Fucus distichus

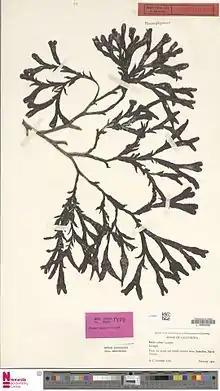
"Fucus distichus L. subsp. edentatus (Bach.Pyl.) Powell", isotype herbarium specimen, 1910

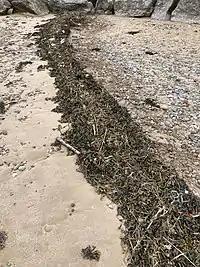
"Fucus distichus" (rockweed) washed up at the high tide line at Morecambe Bay, along with other debris.

Fucus distichus or rockweed is a species of brown alga in the family Fucaceae to be found in the intertidal zones of rocky seashores in the Northern Hemisphere, mostly in rock pools.